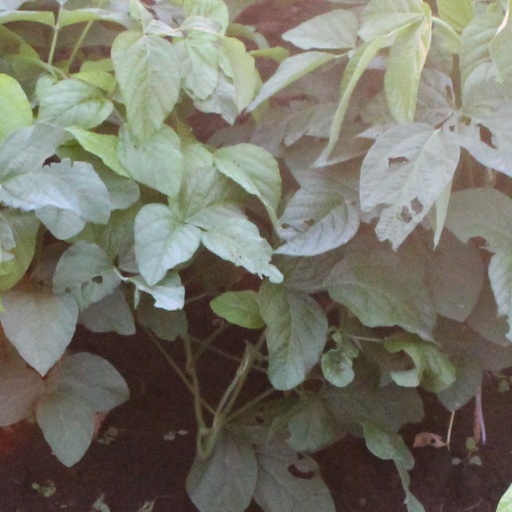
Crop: soybean